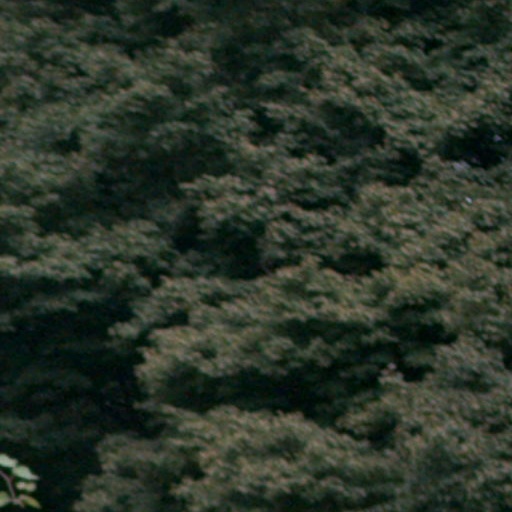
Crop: cassava